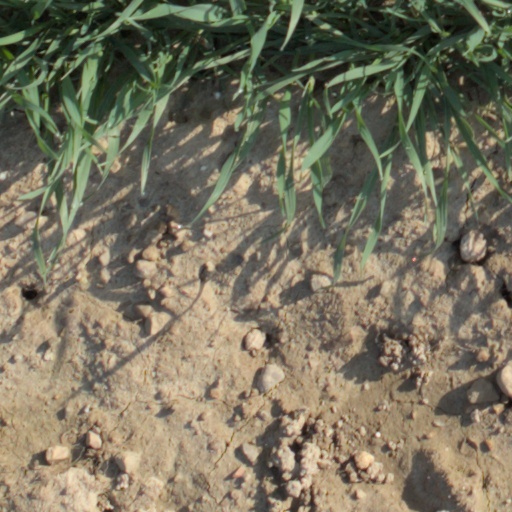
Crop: wheat